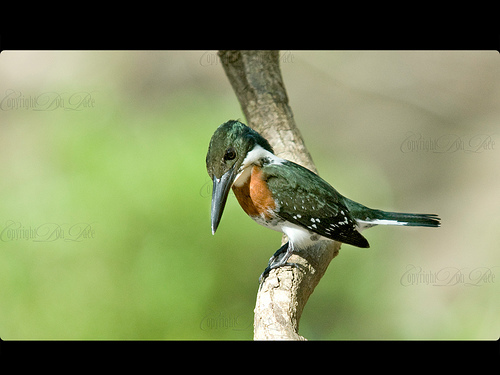
this bird has an unusually large, black bill as well as an orange breast and green colorings on the crown and wing coverts.
a small bird of green, white and brown with a large beak compared to the size of the bird.
a small colorful bird with a bill that is quite large compared to its body, that has a green crown and body, black and white secondaries, and a light orange breast, and white vent and nape.
a bird with a green head to the wings and tail with a red breast and white belly.
this bird has a long bill, a green back, and a brown breast
this bird is green with red and has a long, pointy beak.
this bird has wings that are green and black and had a long billthe bird is small, with a green breast, and a large bill for its body.
this colorful bird is mostly green but has an orange breast and a long black bill.
this bird has wings that are green and has an orange chest
Species: Green Kingfisher